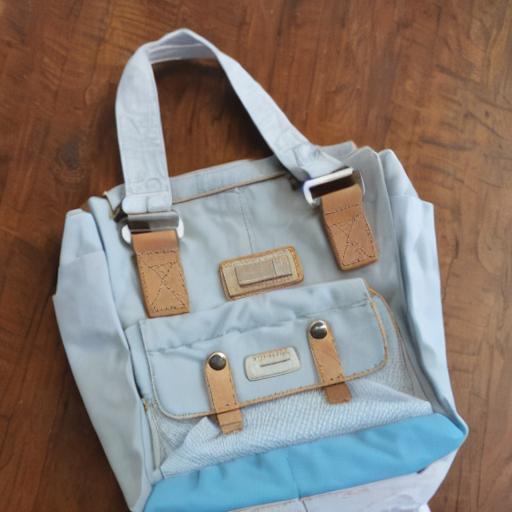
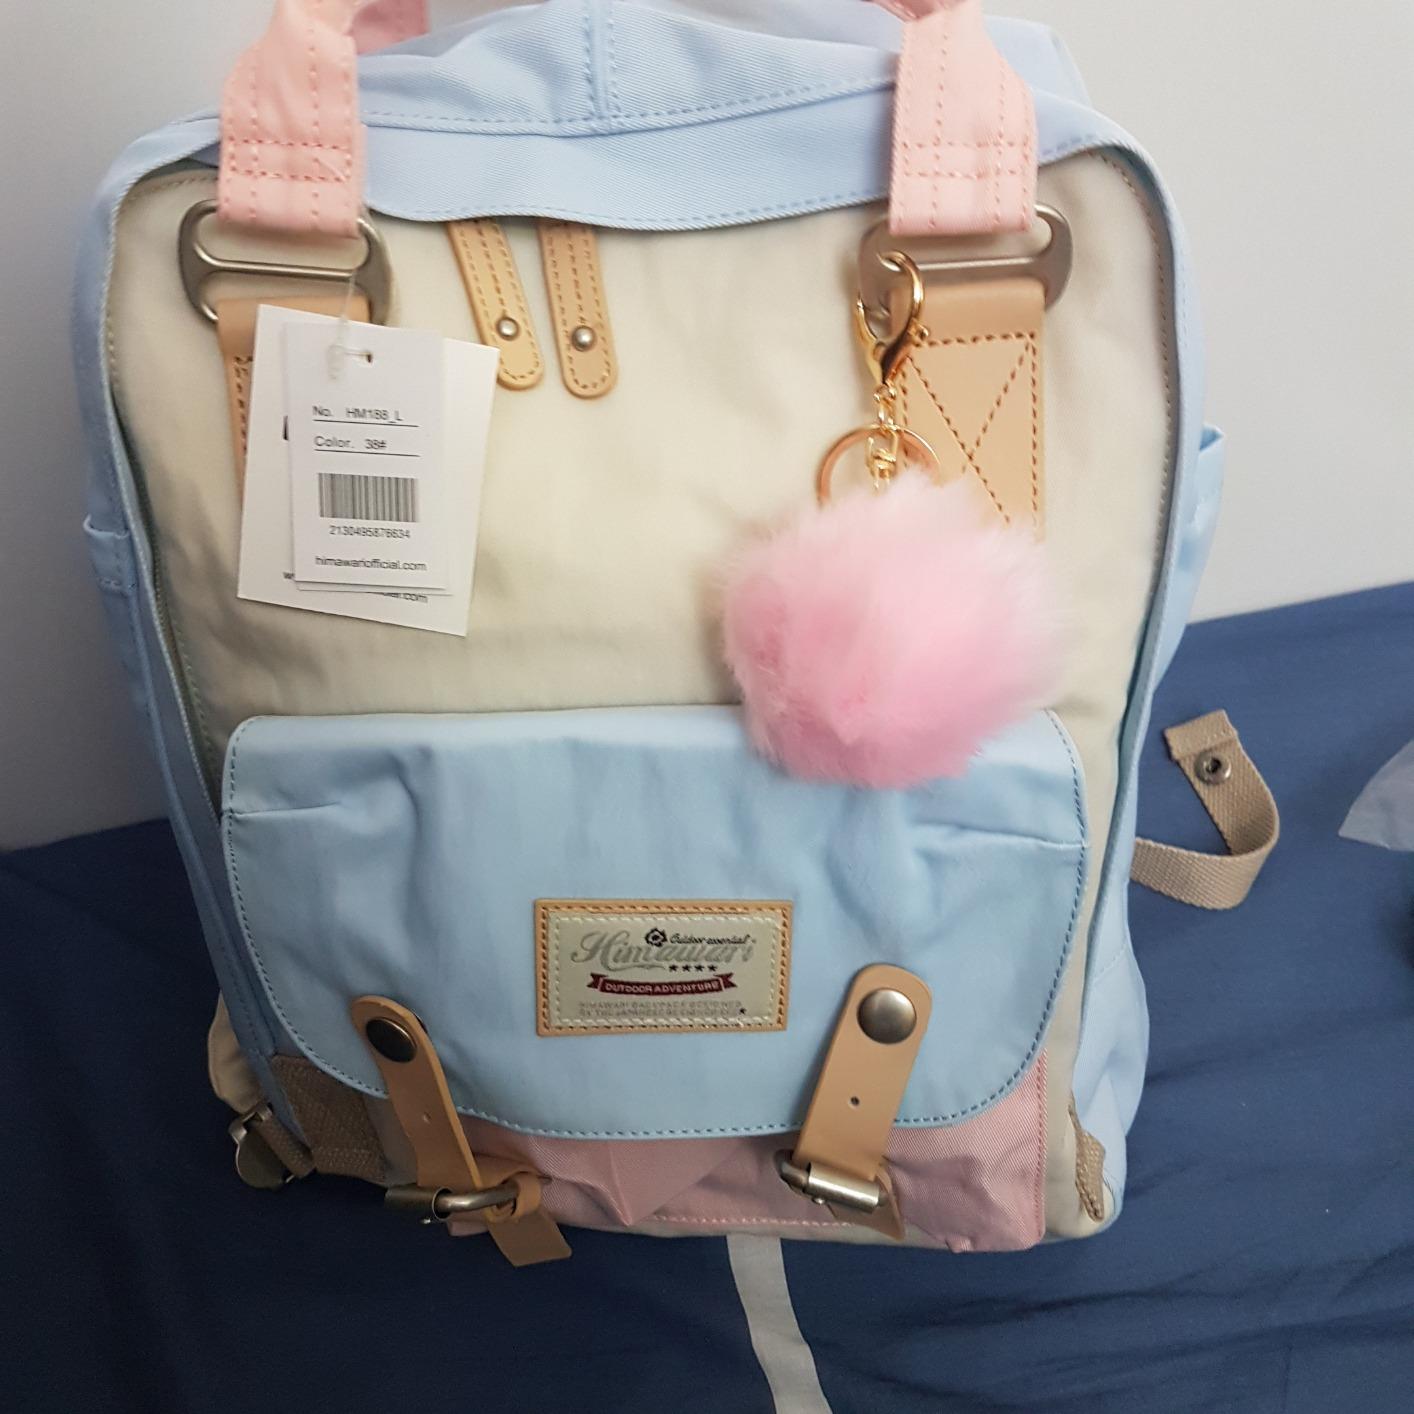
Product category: bag
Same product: no